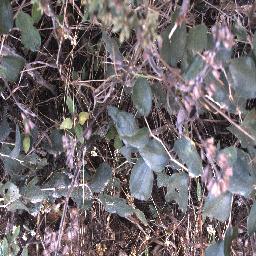
Label: chinee_apple